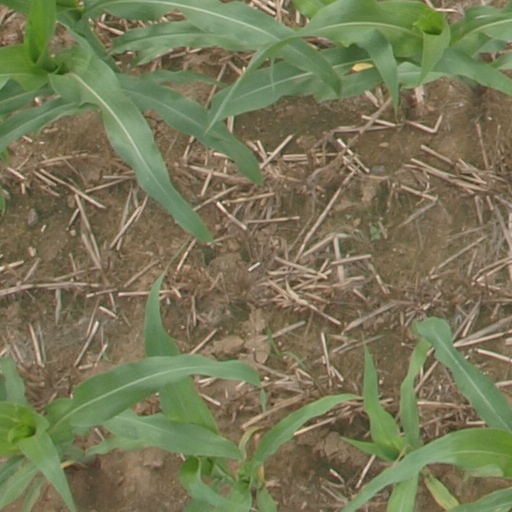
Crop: maize; corn